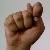
The image shows a hand gesture representing the letter 'T' in Indian Sign Language.